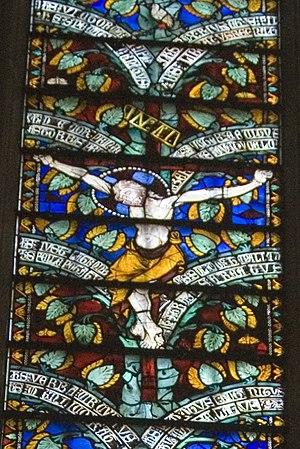
Vexilla Regis est une hymne latine du poète chrétien Venance Fortunat, évêque de Poitiers du VIᵉ siècle. Il tient son nom de la première phrase : Vexilla regis prodeunt, fulget crucis mysterium, quo carne carnis conditor suspensus est patibulo.